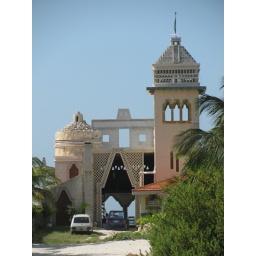
A distinctive beach house in Telchac Puerto combines architectural elements mimicking ancient Mayan structures.